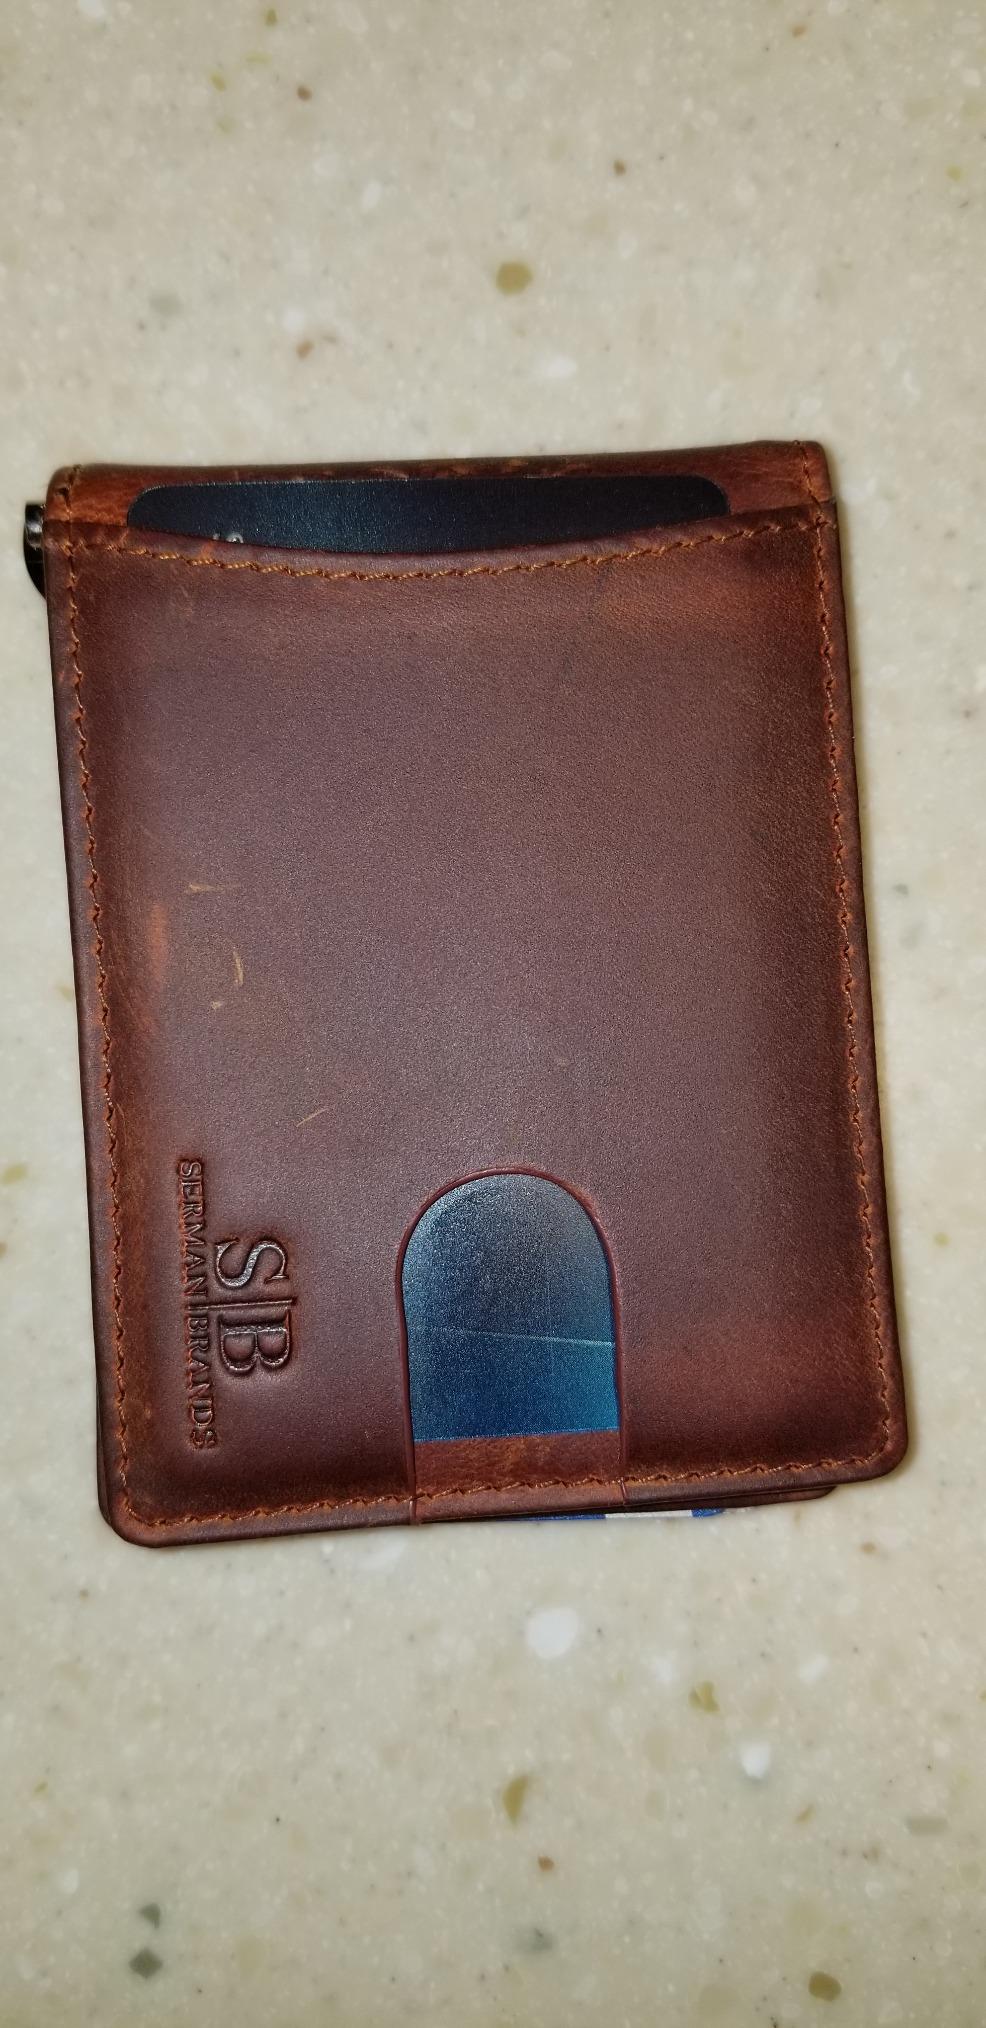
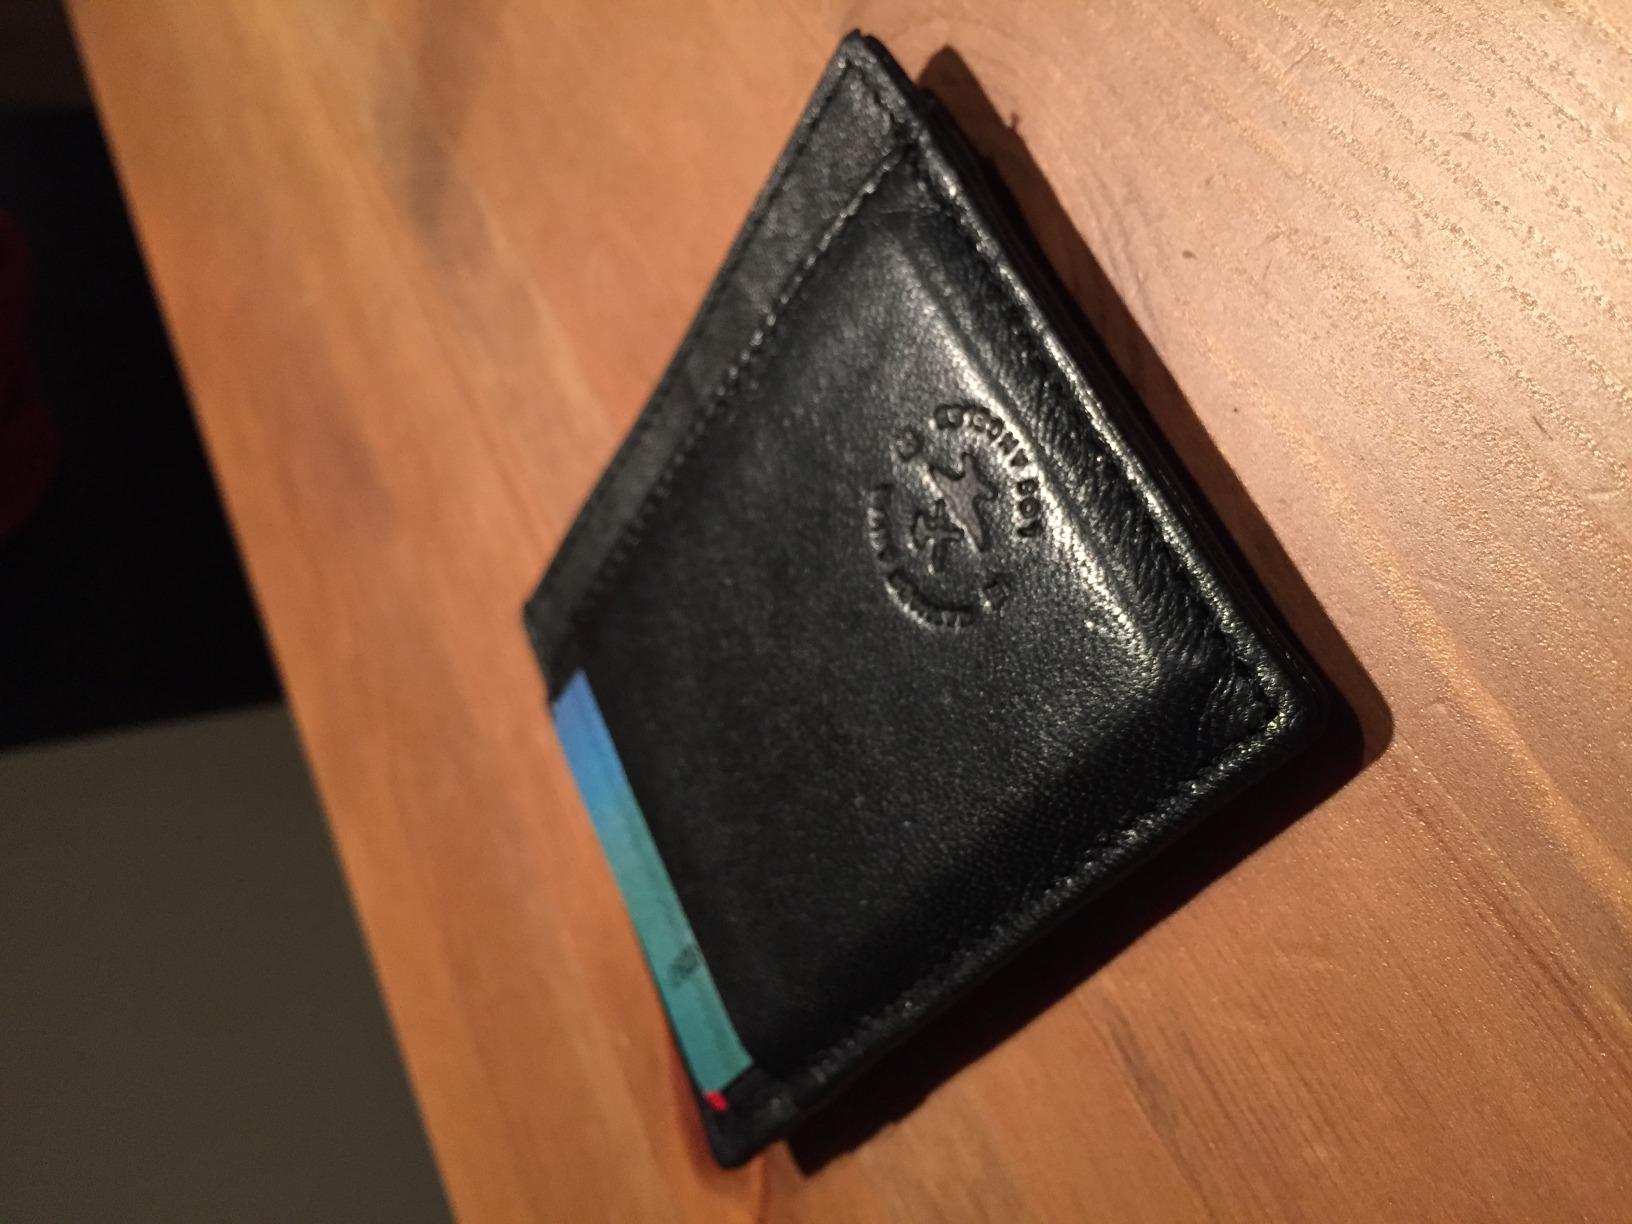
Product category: accessories_wallet
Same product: no